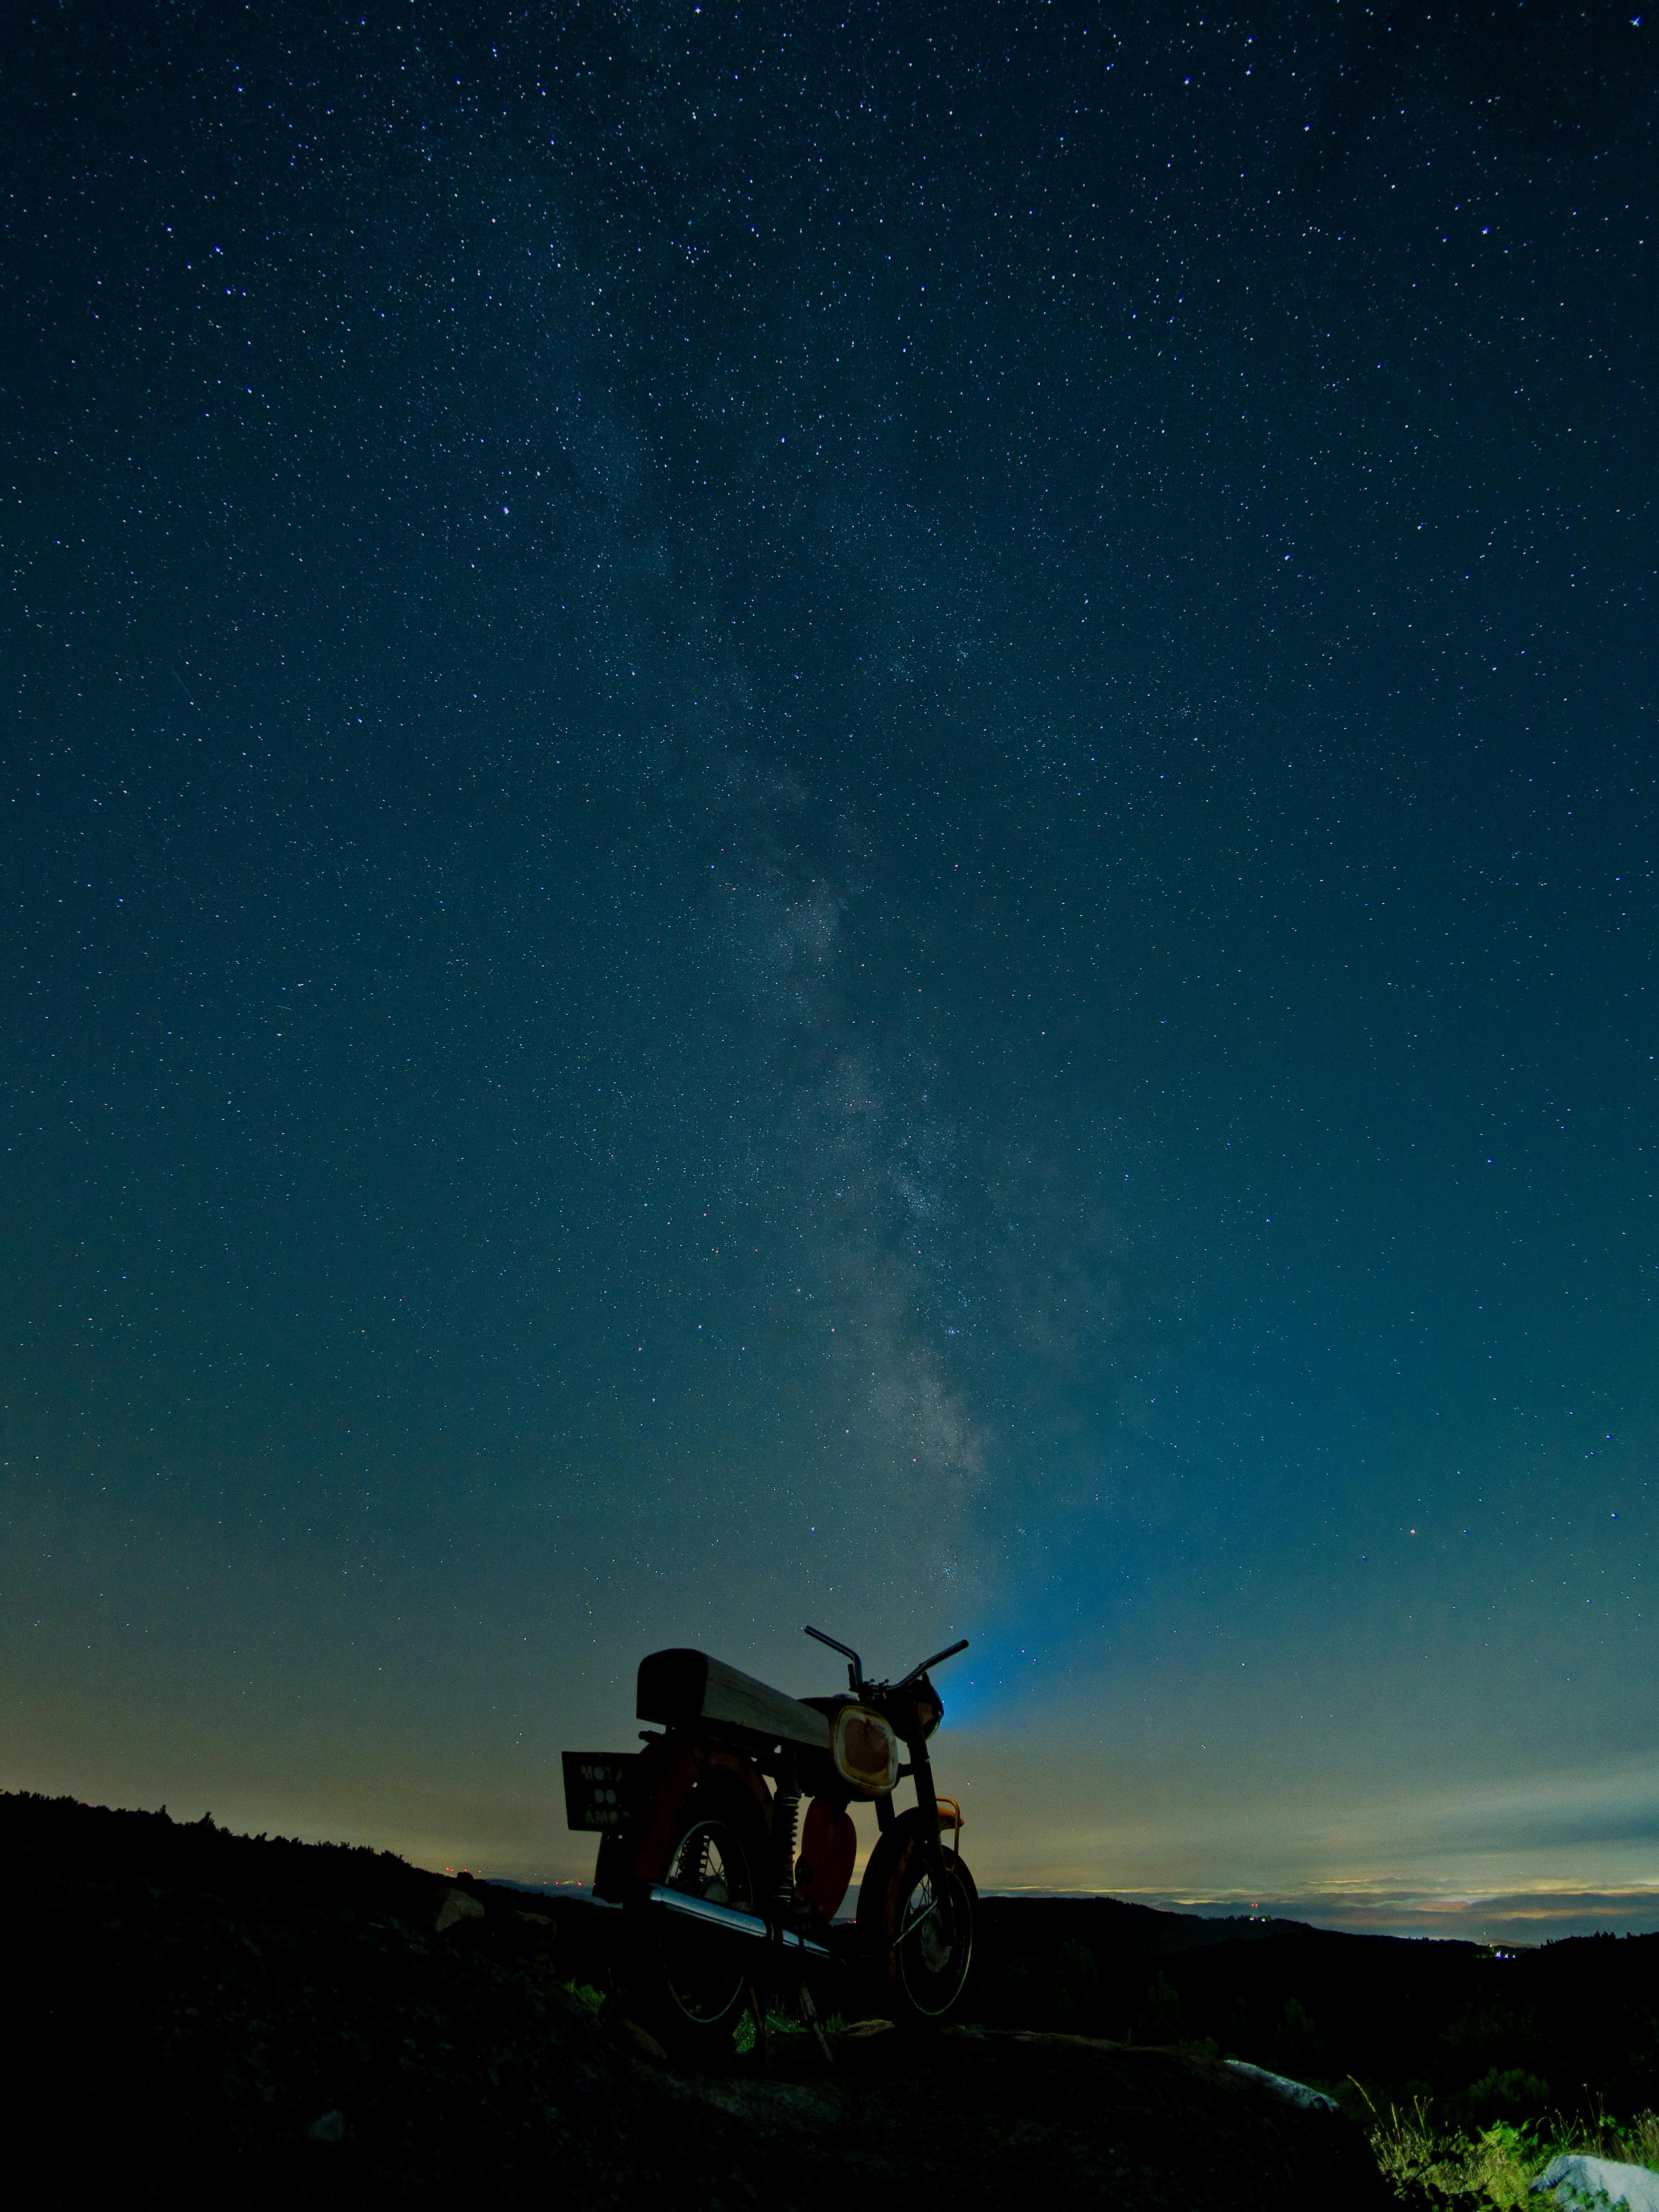
natural, tire, sky, bicycle, wheel, cloud, nature, natural environment, vehicle, bicycle wheel, natural landscape, grass, grassland, landscape, horizon, plain, astronomical object, road, star, automotive lighting, science, electric blue, recreation, bicycle handlebar, cycling, meteorological phenomenon, bicycle accessory, spoke, darkness, dirt road, prairie, rim, midnight, night, soil, road bicycle, cycle sport, evening, ocean, astronomy, steppe, mountain range, trail, constellation, mountain bike, hill, bicycle pedal, motorcycle